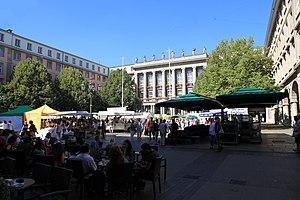
Wuppertal est une ville allemande du land de Rhénanie-du-Nord-Westphalie, située dans la région du Bergisches Land au cœur de l'agglomération de Rhin-Ruhr.